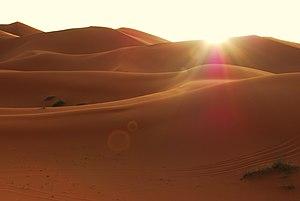
Levé du Soleil - Dunes de Merzouga - Erg Chebbi
L'erg Chebbi, plus connu sous le nom de dunes de Merzouga, est l'un des deux grands ergs du Sahara au Maroc.
Merzouga est un petit village saharien situé dans le sud-est du Maroc, à 35 kilomètres de Moulay Ali Cherif, à 50 kilomètres de Erfoud, et à 50 kilomètres de la frontière algérienne, à 562 km de Marrakech, à 602 km de Rabat, à 667 km de Casablanca, et à 669 km d'Agadir.